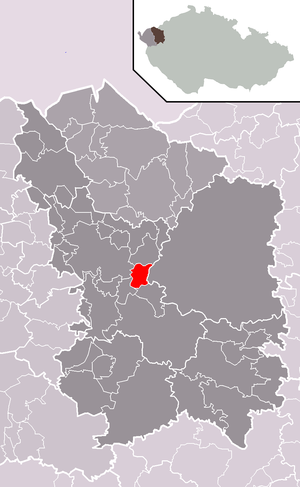
Andělská Hora est une commune du district et de la région de Karlovy Vary, en République tchèque. Sa population s'élevait à 360 habitants en 2018.